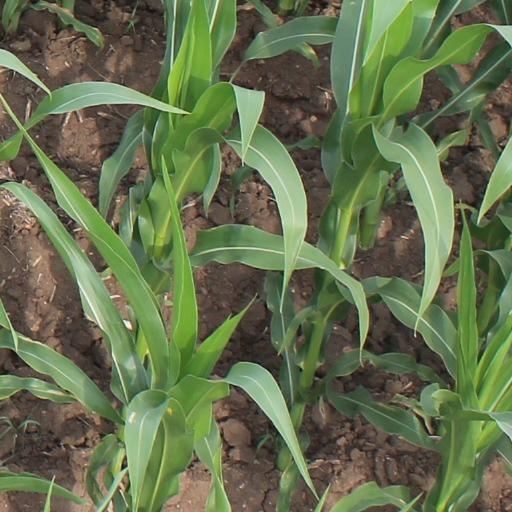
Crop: maize; corn